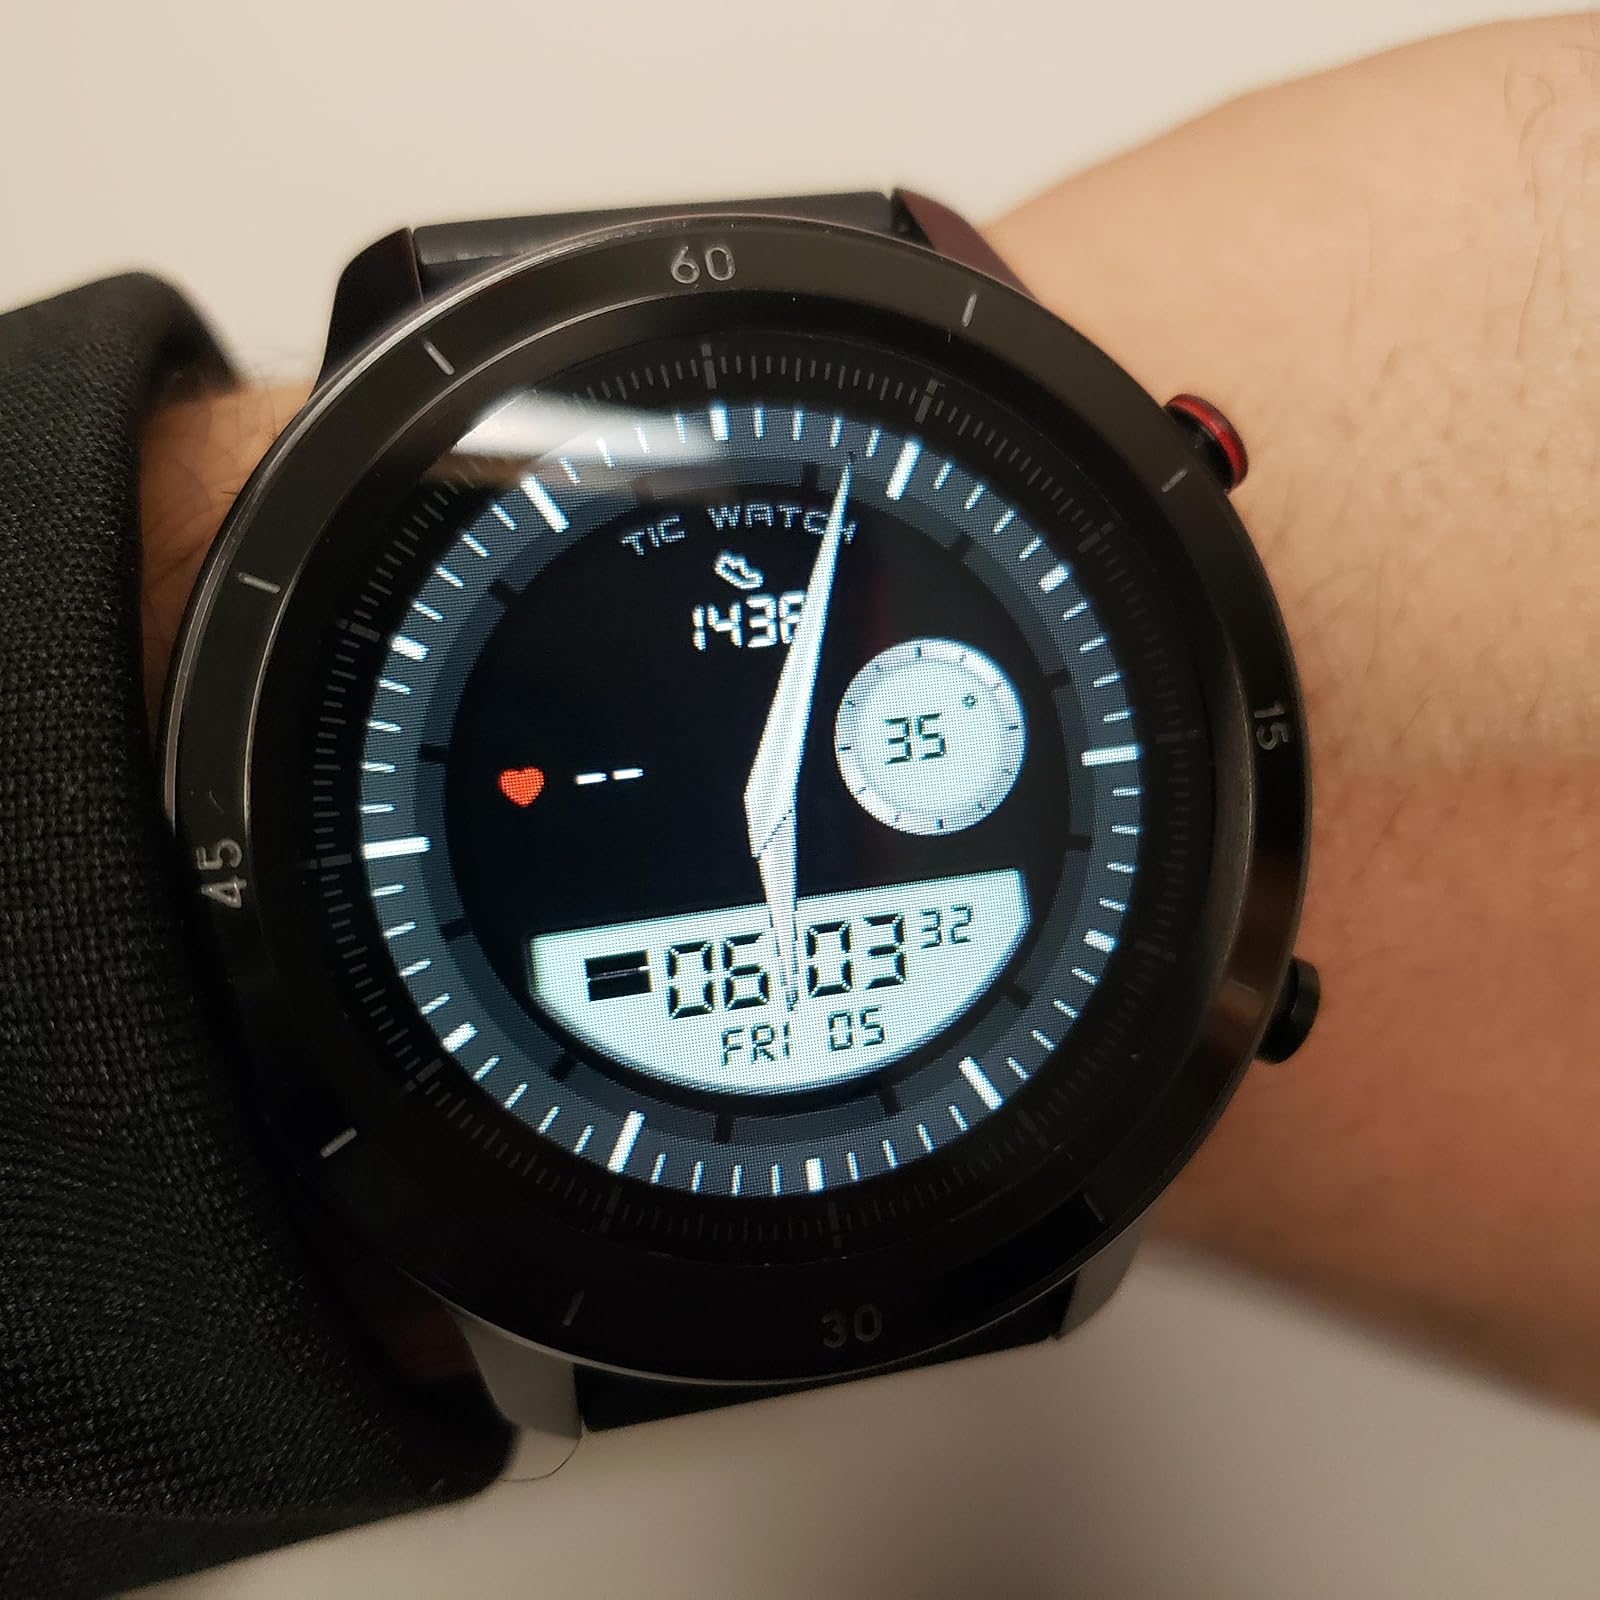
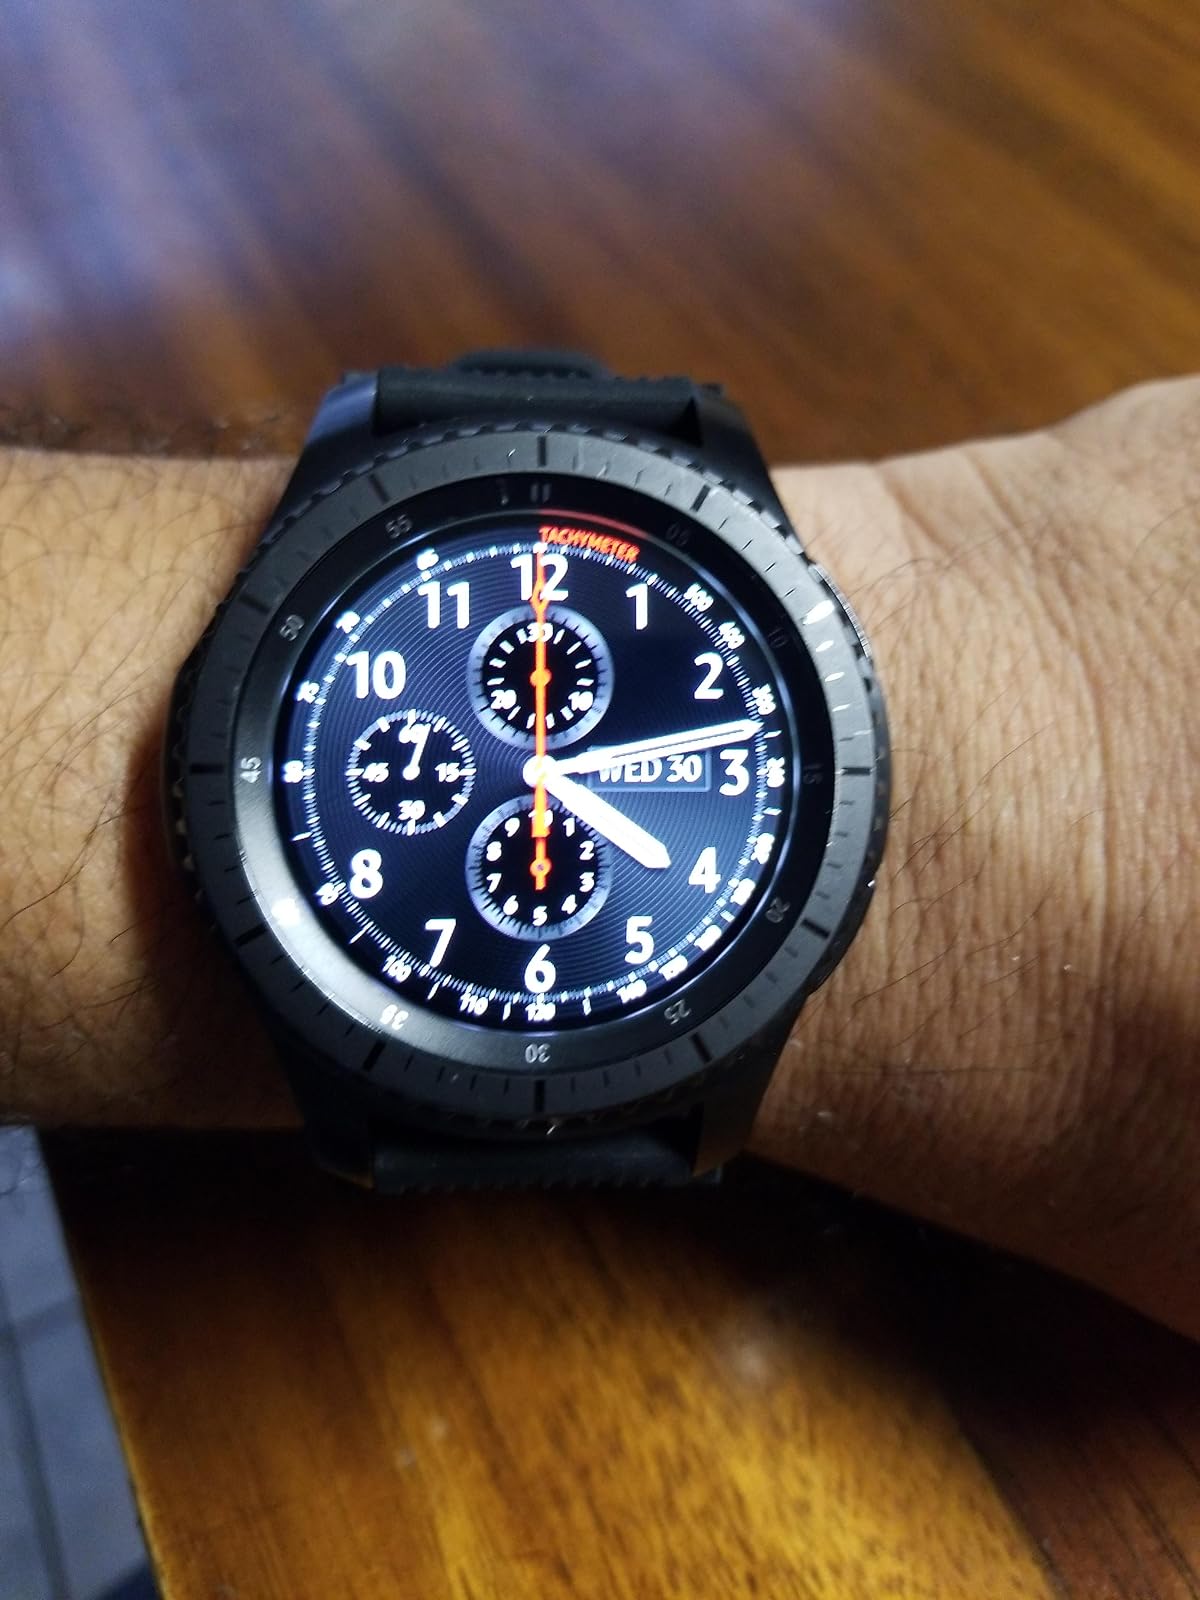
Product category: smartwatch
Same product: no